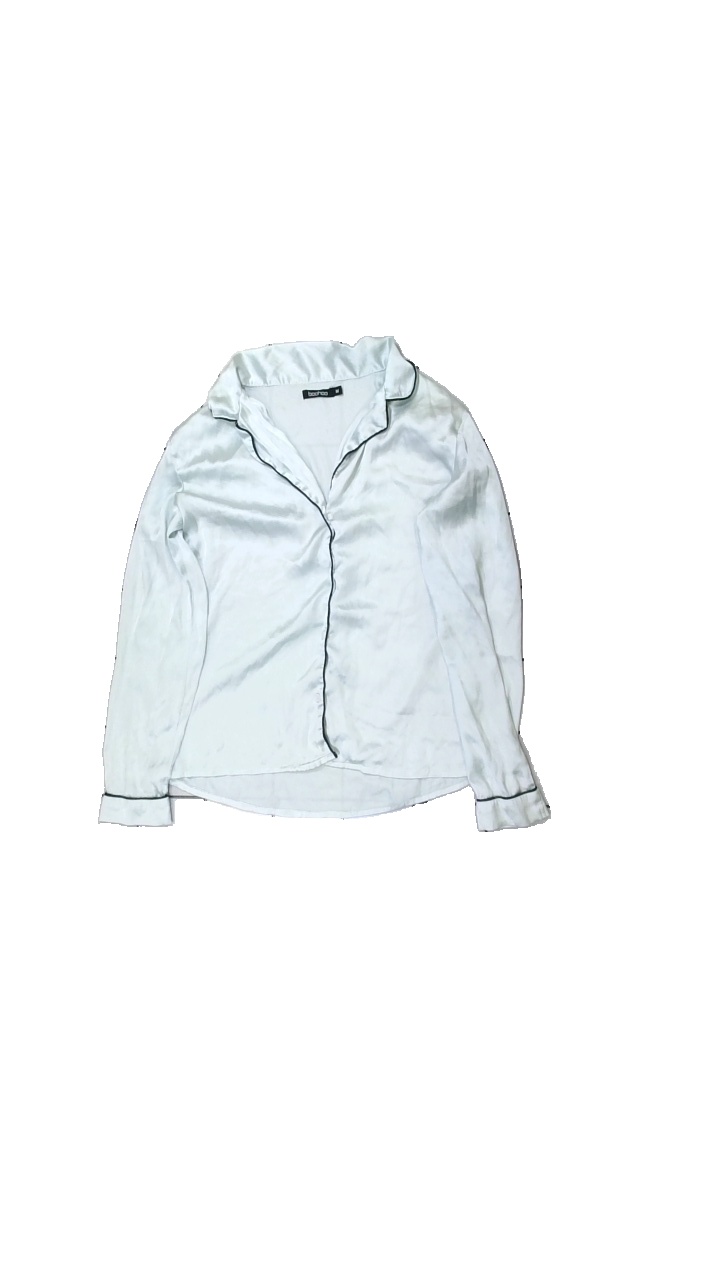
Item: Top (Ladies)
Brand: Boohoo
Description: pjamas skjorta
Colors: Grey, Black
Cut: Regular
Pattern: Other
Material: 100% polyester
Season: All
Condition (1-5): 4
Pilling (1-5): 5
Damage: hål
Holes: Minor
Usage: Export
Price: <50